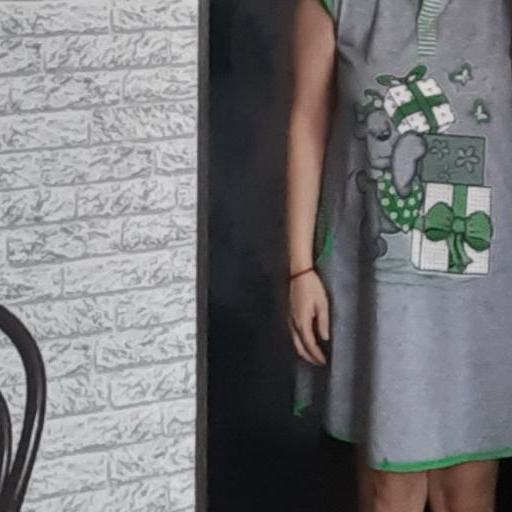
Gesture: no_gesture